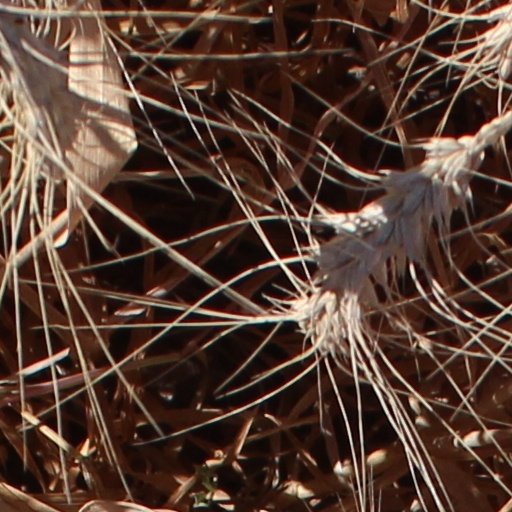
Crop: wheat